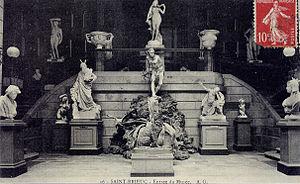
Paul Guibé Esquisses pour la chaire monumentale, Ancien Musée de Saint-Brieuc (?). Plâtre. Les deux esquisses sont le Moïse et le Jérémie à droite et à gauche devant le mur de l'escalier
Paul Marie Guibé, né le 8 octobre 1841 à Saint-Brieuc et mort le 20 septembre 1922 à Paris, est un sculpteur et peintre français.
Le musée d'Art et d'Histoire de Saint-Brieuc est un musée labellisé musée de France consacré aux arts, aux traditions populaires et à l'archéologie de la région de Saint-Brieuc. Il est installé dans le bâtiment actuel depuis 1983 et 1986.